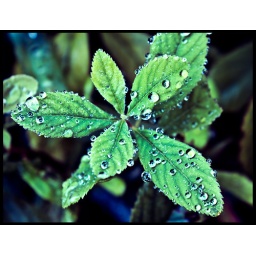
A plant in my garden after some pretty heavy rainfall. The dark clouds and sun made for some nice lighting.